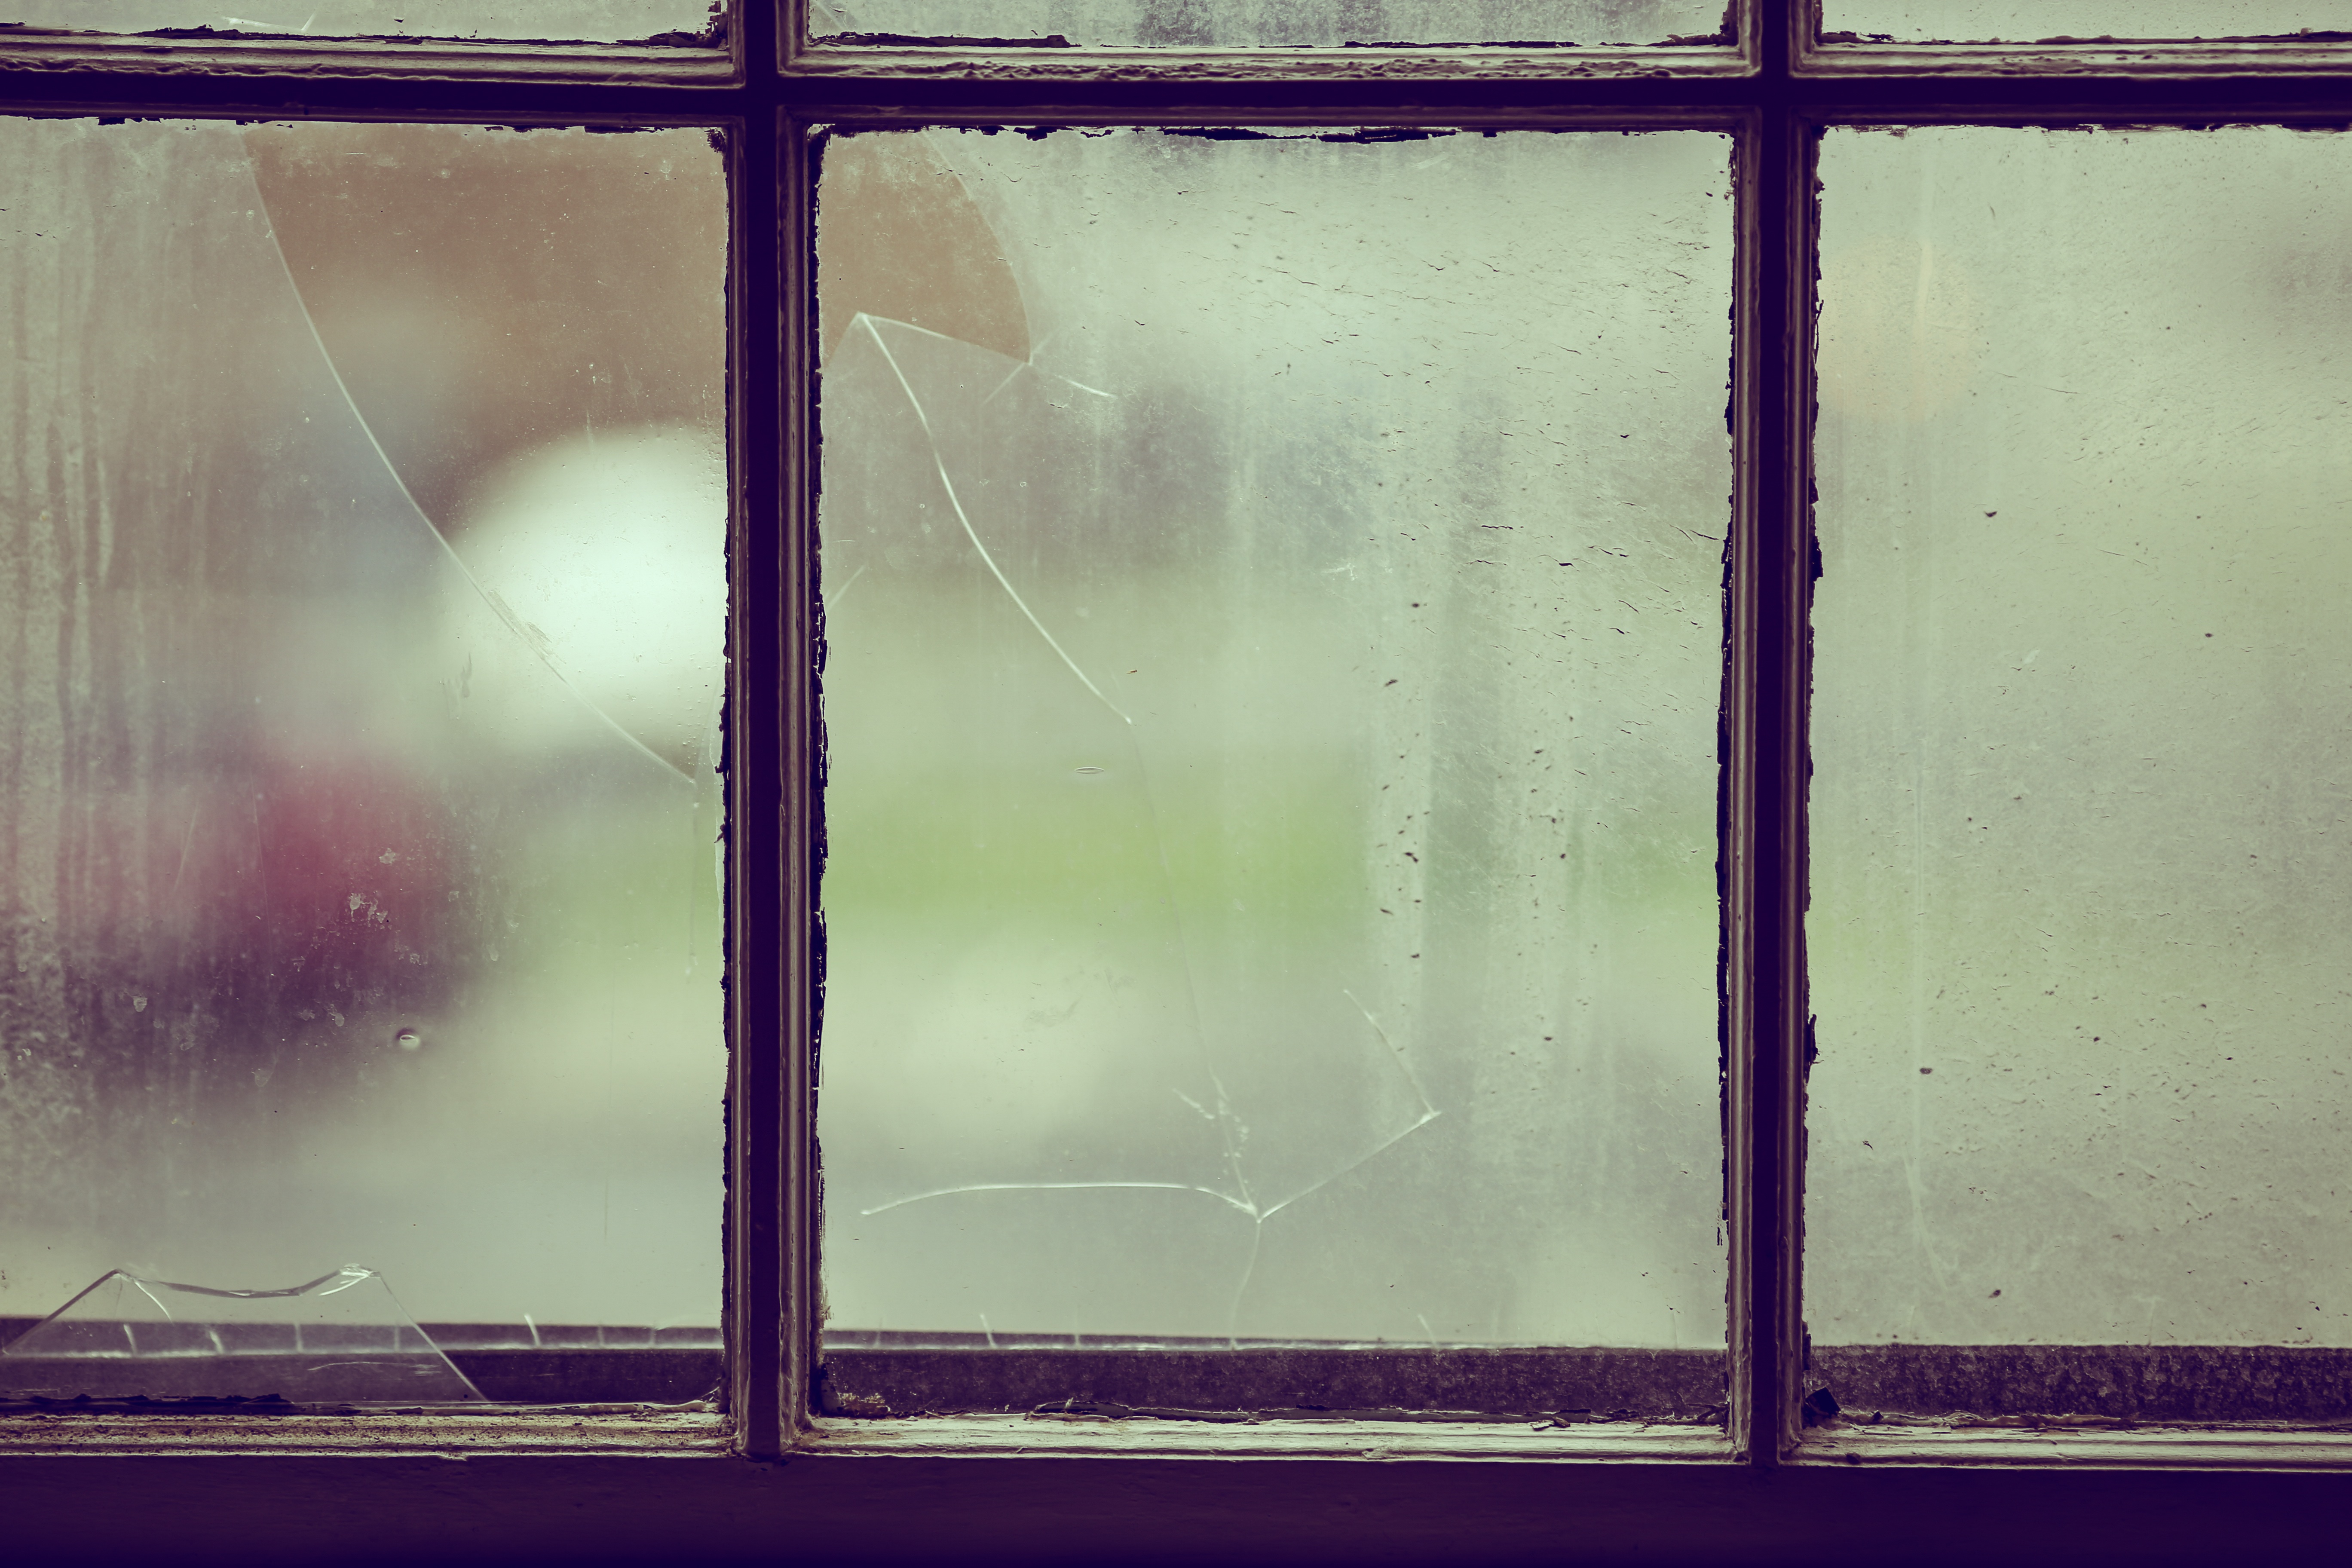
light, wood, white, texture, window, glass, wall, line, reflection, color, darkness, blue, interior design, symmetry, shape, window covering